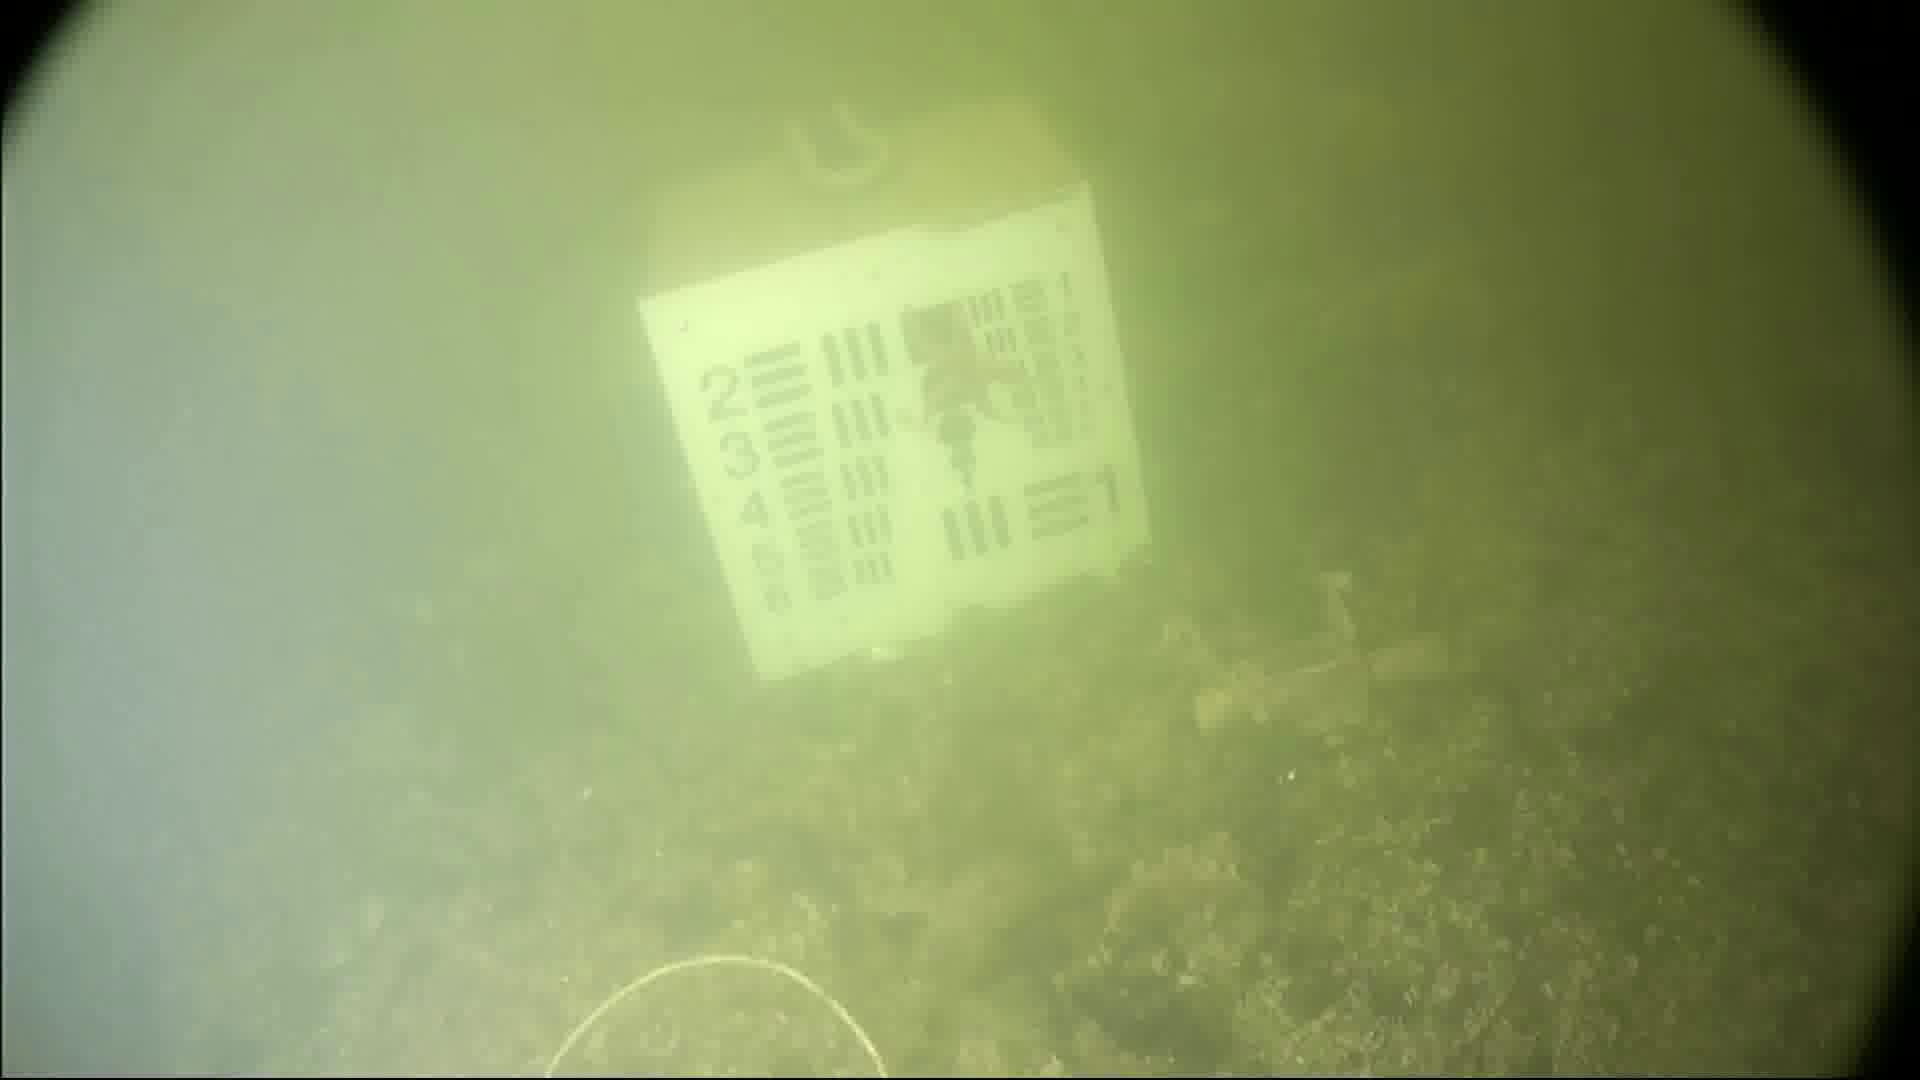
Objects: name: starfish